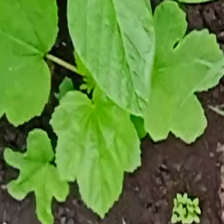
Weed species: Little_Mallow(Malva parviflora)